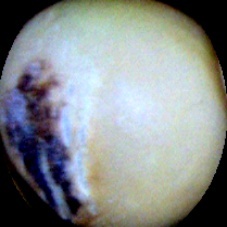
Label: Spotted